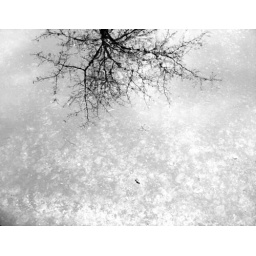
reflection of tree in the water